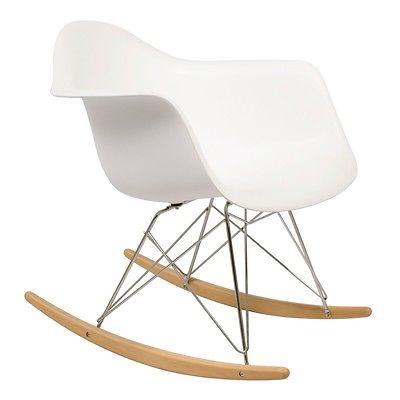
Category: chair